Monotonic function

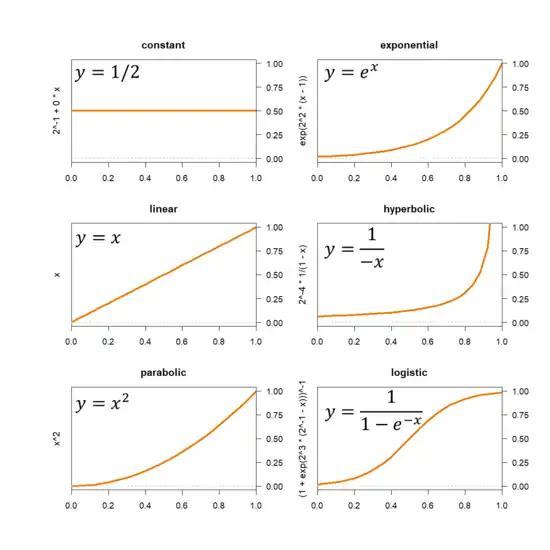
Plots of 6 monotonic growth functions

These properties are the reason why monotonic functions are useful in technical work in analysis. Other important properties of these functions include: